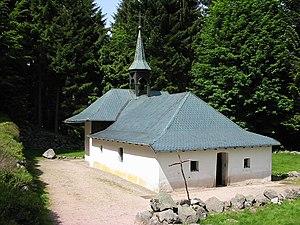
Cet article recense les monuments historiques du département des Vosges, en France.
Pierre-Joseph Formet, plus connu sous le nom de Frère Joseph, était un ermite dont la mémoire est restée vivace parmi la population montagnarde des Vosges.